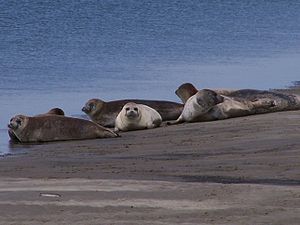
Spættet sæl
Sæler på stranden ved Fanø.